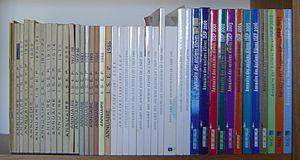
50 ans d'annuaires ISEP
L’ISEP est une école d'ingénieurs privée du numérique située à la fois dans le 6ᵉ arrondissement de Paris et à Issy-les-Moulineaux. Elle forme des ingénieurs dans les domaines de : l'électronique, l'informatique, les télécommunications et réseaux et le multimédia. Rattachée à l'Institut catholique de Paris, elle est membre de la Conférence des grandes écoles et fait partie de la Fédération d'écoles supérieures d'ingénieurs et de cadres.